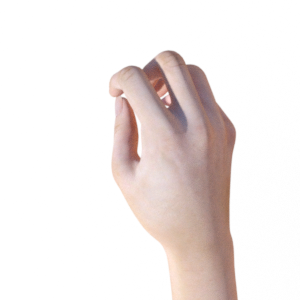
Label: rock